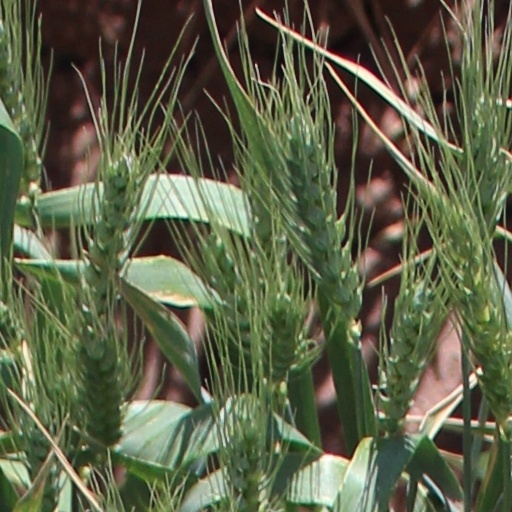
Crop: wheat